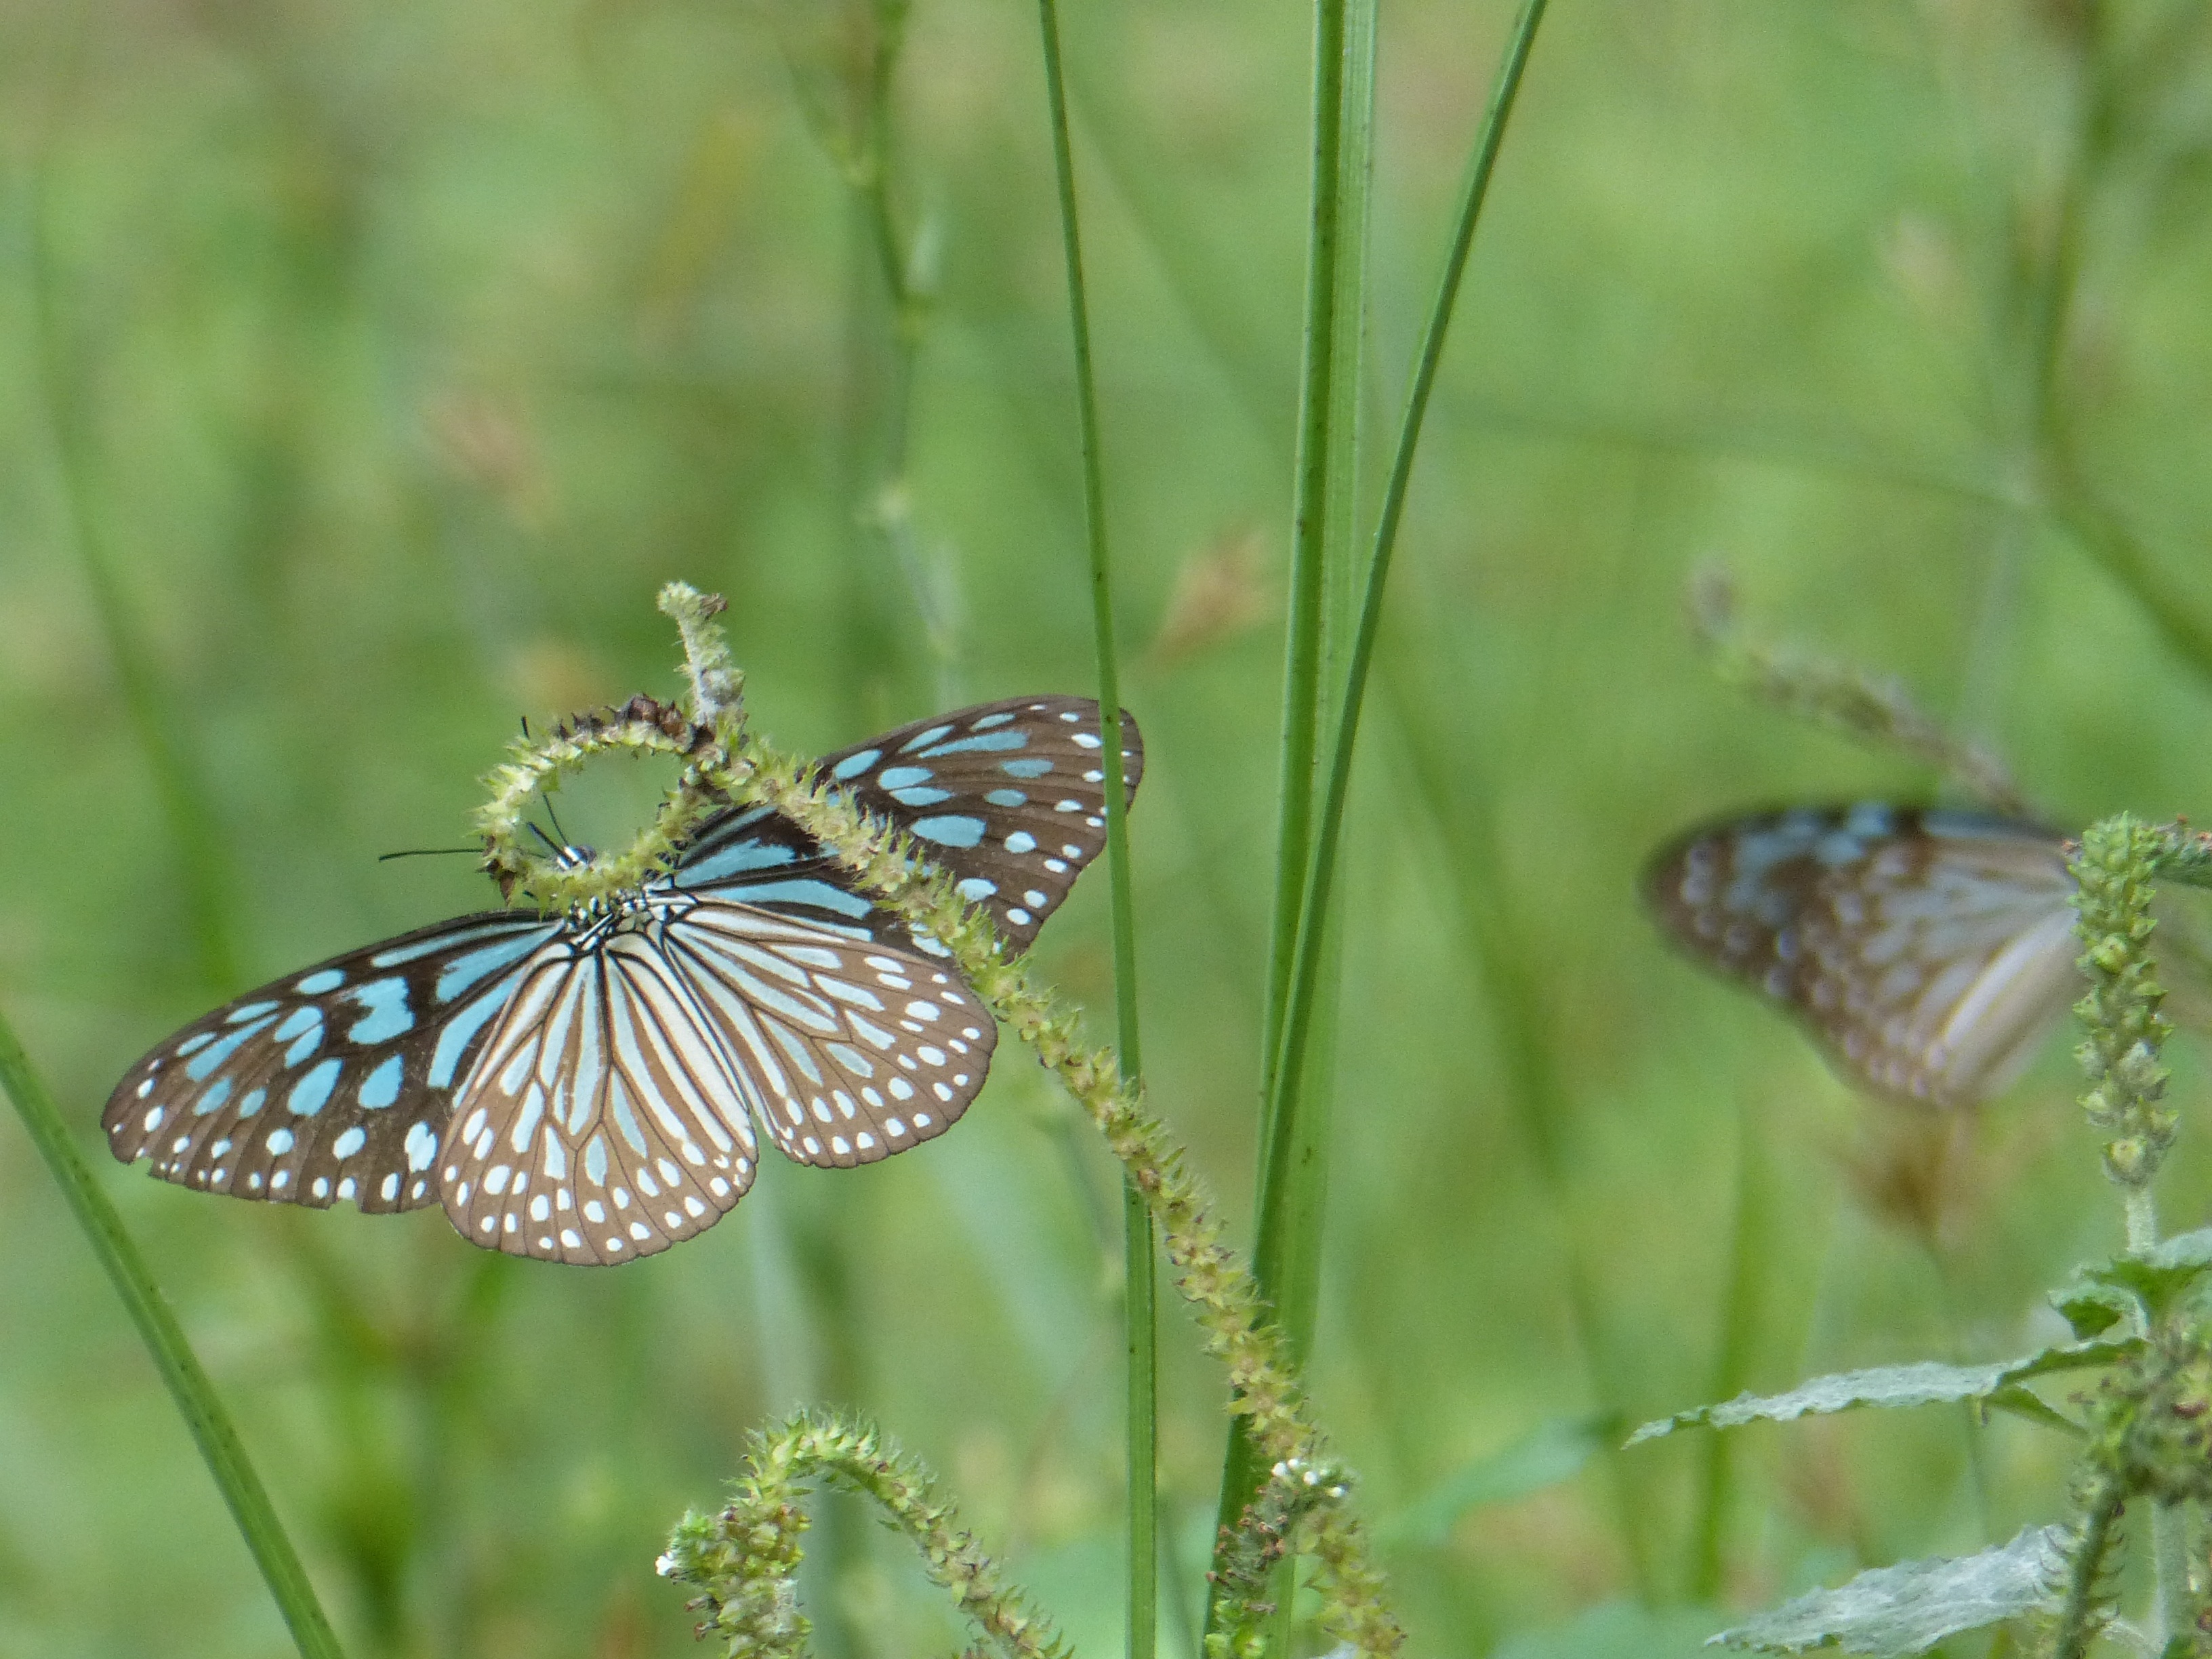
nature, wing, plant, meadow, prairie, flower, animal, wildlife, wild, spring, green, insect, fresh, botany, butterfly, colorful, garden, flora, season, fauna, invertebrate, monarch butterfly, nectar, pieridae, macro photography, arthropod, pollinator, moths and butterflies, lycaenid, brush footed butterfly, colias